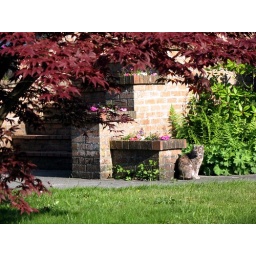
A cat sitting under a Japanese maple in a garden on 12th Avenue in Point Grey.June 2006.